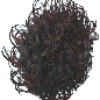
Label: rambutan